On Buildings

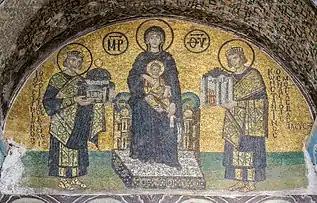
Justinian (left) presenting the Hagia Sophia in Constantinople to the Virgin Mary and Jesus. Mosaic from the Hagia Sophia.

In the late 19th century, Jacob Haury proposed that "On Buildings" was conceived by Procopius in 545 and completed in 560. This theory was later adopted by the renowned French Byzantinist Charles Diehl. American historian Glannville Downey (1947) argued that the work was unfinished in 559/560, when the bridge over the Sangarius River was under construction. During this period, in the final years of Justinian I's reign (r. 527–565), the empire faced a challenging phase. In 558, the Kutrigurs reached the walls of Constantinople, and in September 560, rumors of Justinian's death sparked unrest. In 562, a failed conspiracy against the emperor led to the dismissal of the general Belisarius, Procopius' patron. Earthquakes in August 553 and December 557 partially destroyed the empire's main cathedral, Hagia Sophia. Repairs began, but further damage from an earthquake in May 558 delayed restoration, which was completed only by late 562. In this context, Procopius' work, as a panegyric, aimed to highlight the architectural achievements of Justinian's waning reign. It was fitting that this task was entrusted to the foremost historian of the time, who had previously chronicled Justinian's victorious conquests in his "History of the Wars". In 1949, German historian Ernst Stein argued against dating "On Buildings" after the Sangarius Bridge's construction, noting that Procopius did not mention the 558 collapse of Hagia Sophia's dome; described the Sanni tribe as a people submissive to the empire, despite their rebellion in 557; and stated that Justinian converted most Samaritans to the true faith and made them Christians, without referencing their revolt in July 555. Historian J. A. S. Evans (1969) countered that the latter two points are irrelevant, as they do not align with the work's genre or theme. However, Evans argued that the dome's collapse should have been included in the first book, and its absence suggests a date before May 7, 558. In 1983, Croke and Crow, without providing new arguments, dated the work to 554. Averil Cameron (1985) suggested that work on the treatise was interrupted around 554 due to the author's death. Michael Whitby rejects the idea that Procopius' death caused the work's incompletion, noting that publishing unfinished works was typical for Procopius. He ceased work on the "Secret History" in 551, three years before his presumed death, and published the "History of the Wars" in the same year, while conflicts in Lazica and Italy were ongoing. Regarding Italian constructions, whose absence is a key argument for the work's incompletion, Whitby notes that Justinian's building projects in Italy were limited, with famous basilicas in Ravenna funded by private individuals.